History of Bavaria

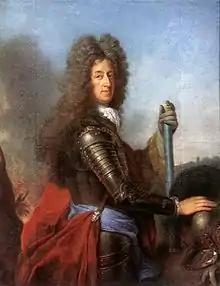
Maximilian II Emanuel

Bavaria-Munich passed on after the death of John II in 1397 to his sons Ernest and William III, but they only obtained possession of their lands after a struggle with Stephen of Bavaria-Ingolstadt. Both brothers then engaged in warfare with the other branches of the family and with the citizens of Munich. William III, a loyal servant of the emperor Sigismund, died in 1435, leaving an only son, Adolf, who died five years later; and Ernest, distinguished for his strength, died in 1438. In 1440 the whole of Bavaria-Munich came to Ernest's son Albert III, who had become estranged from his father owing to his union with the commoner Agnes Bernauer. Albert, whose attempts to reform the monasteries earned him the surname of Pious, almost became the elected king of Bohemia in 1440. He died in 1460, leaving five sons, the two elder of whom, John IV and Sigismund, reigned together until John's death in 1463. The third brother, Albert, who had been educated for the church, joined his brother in 1465, and when Sigismund abdicated two years later became sole ruler, in spite of the claims of his two younger brothers.